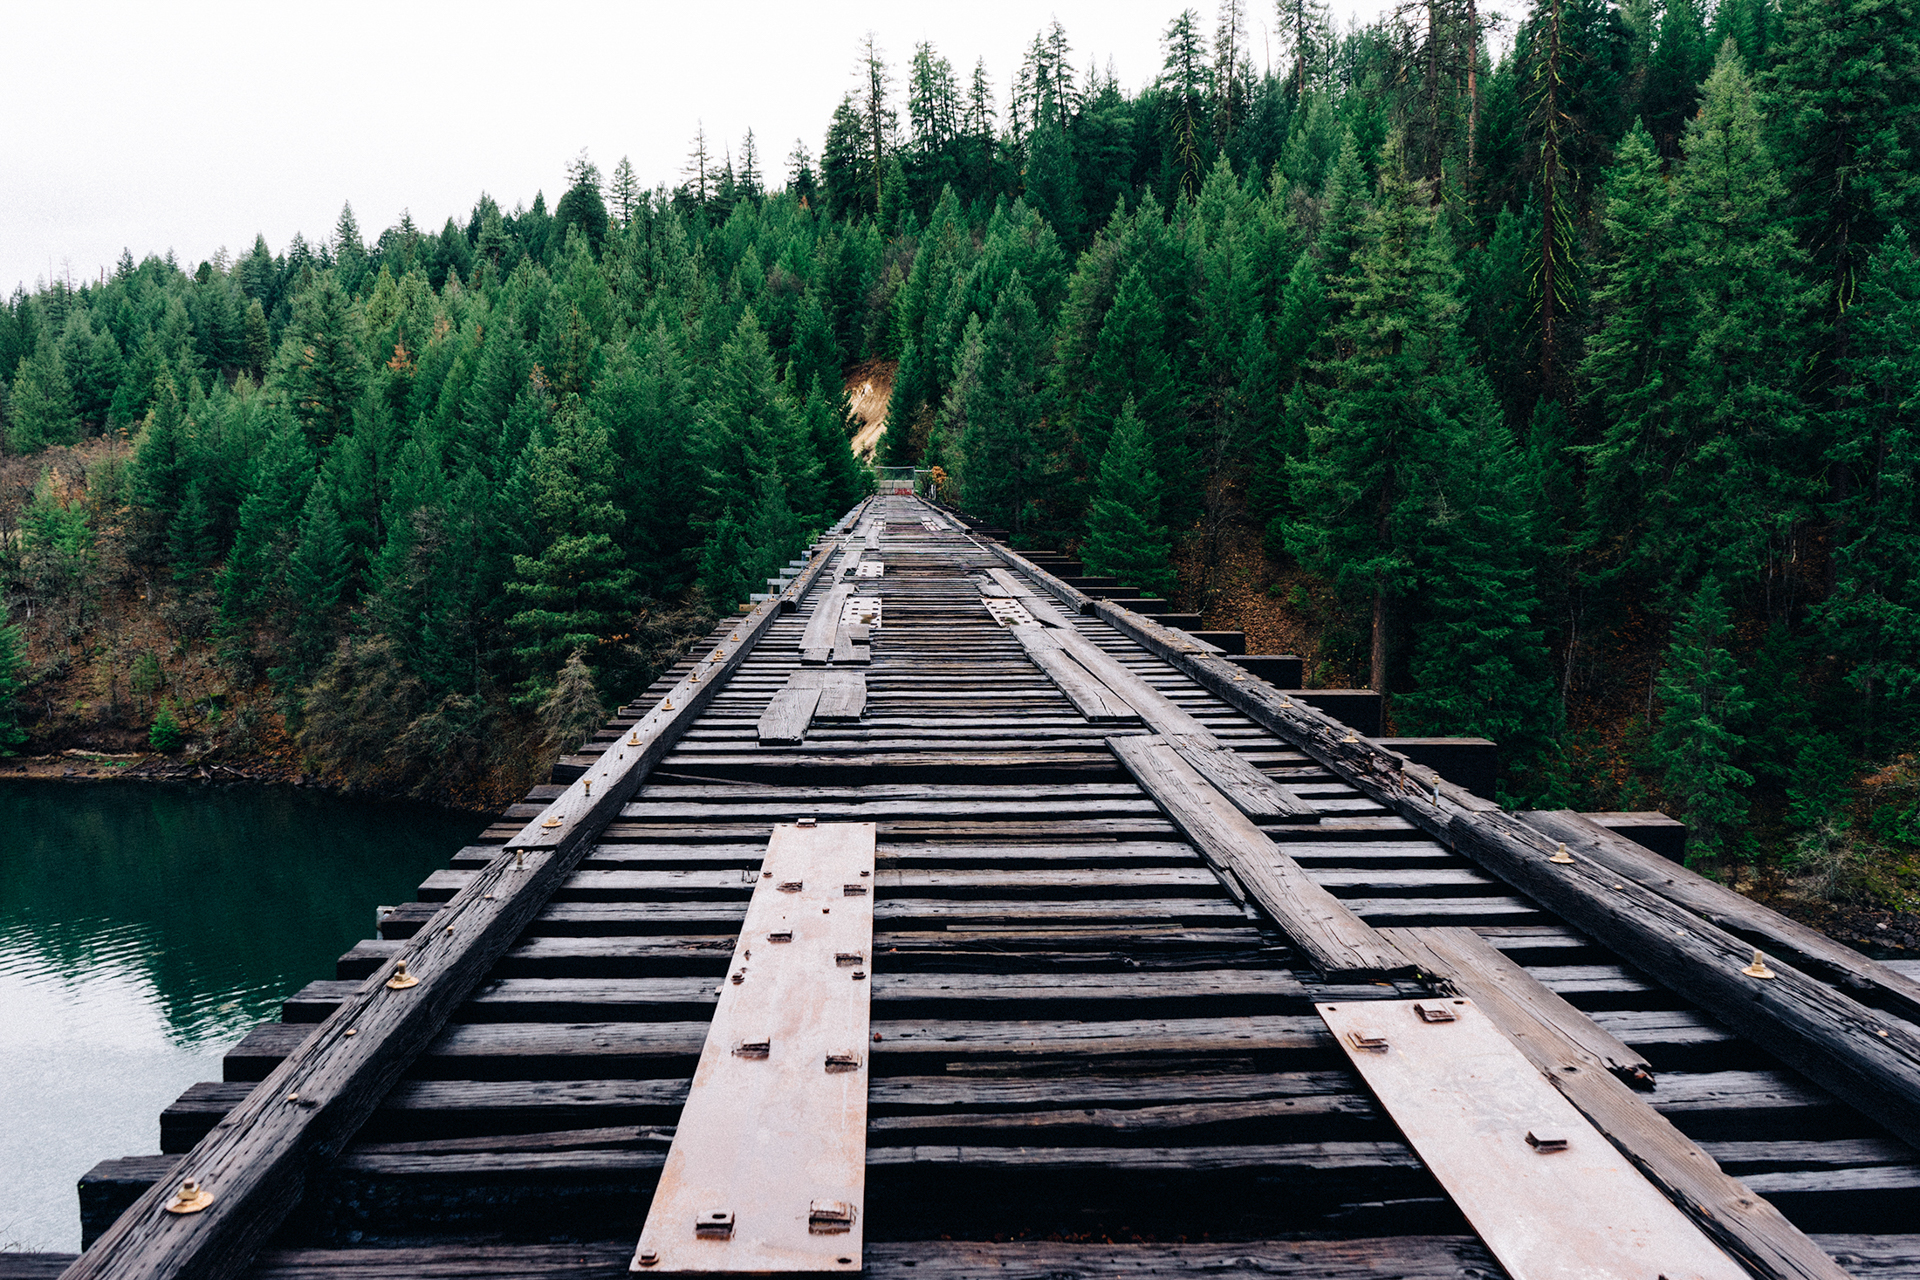
tree, forest, track, bridge, walkway, suspension bridge, transport, trees, rolling stock, nonbuilding structure